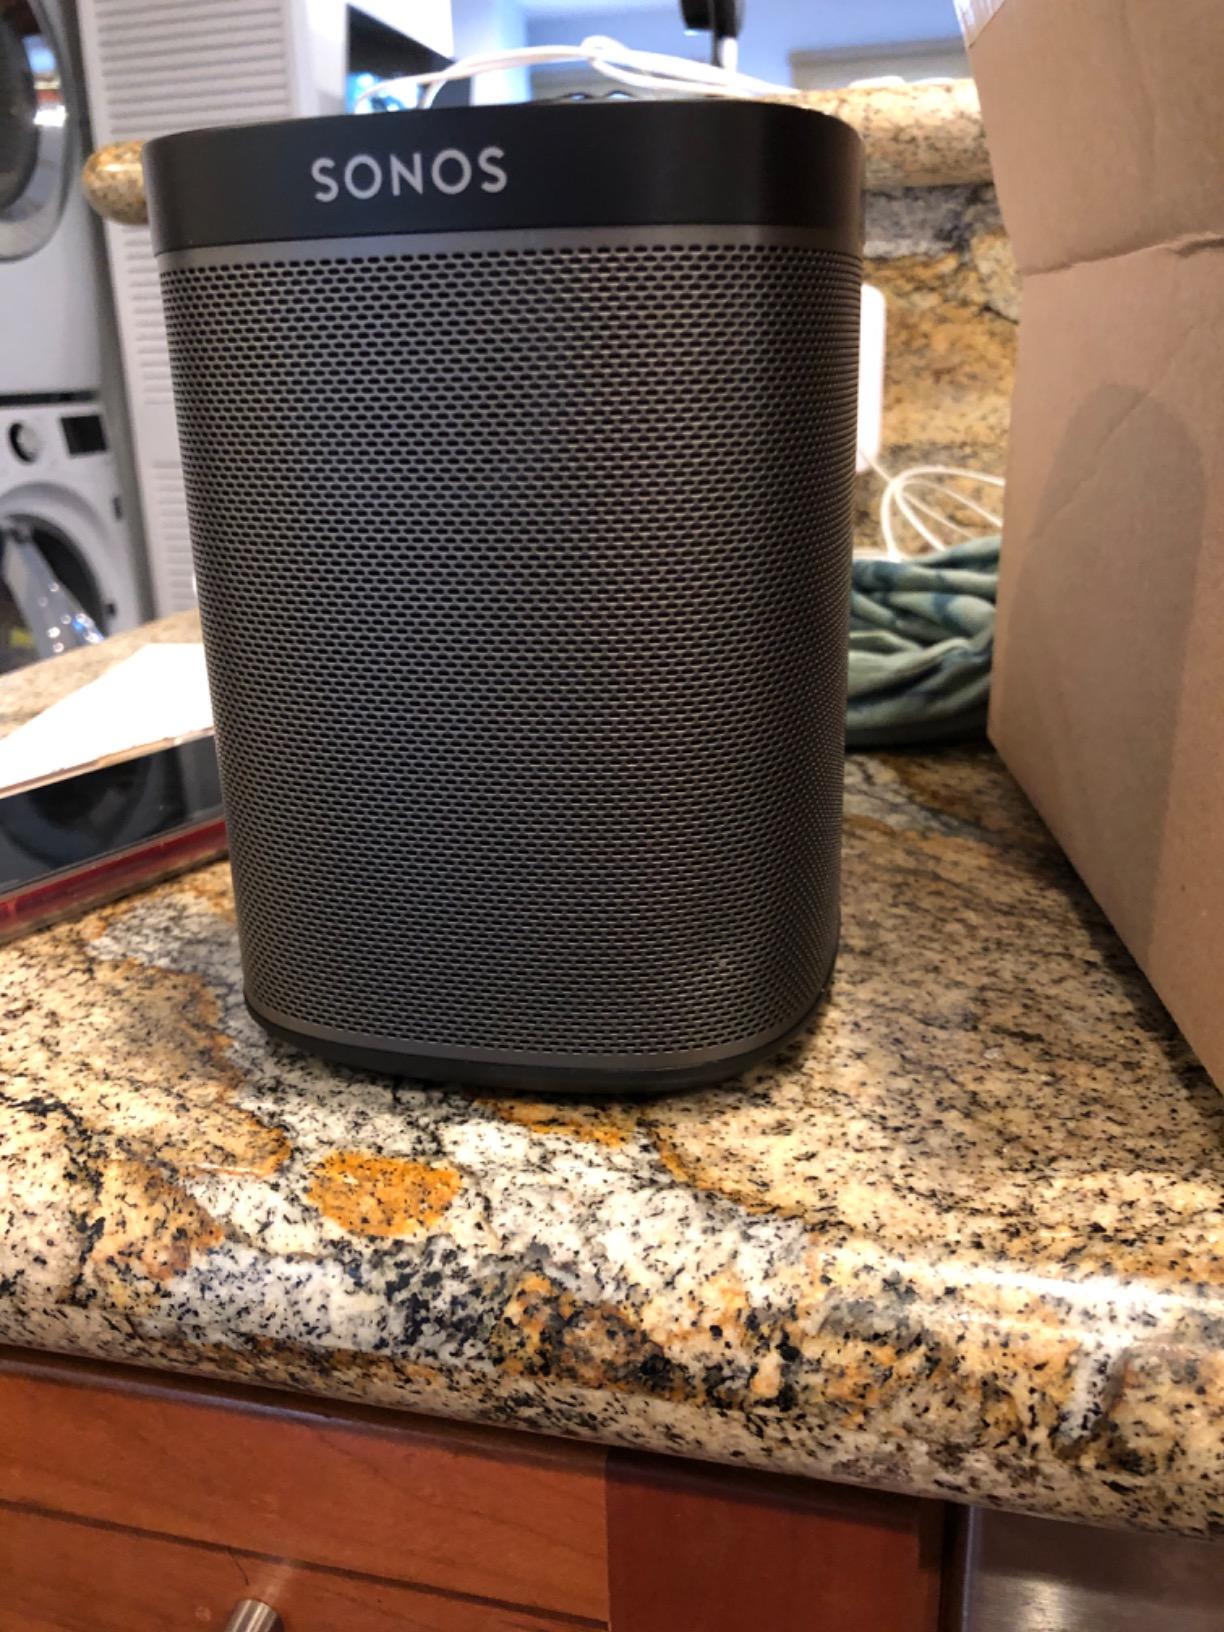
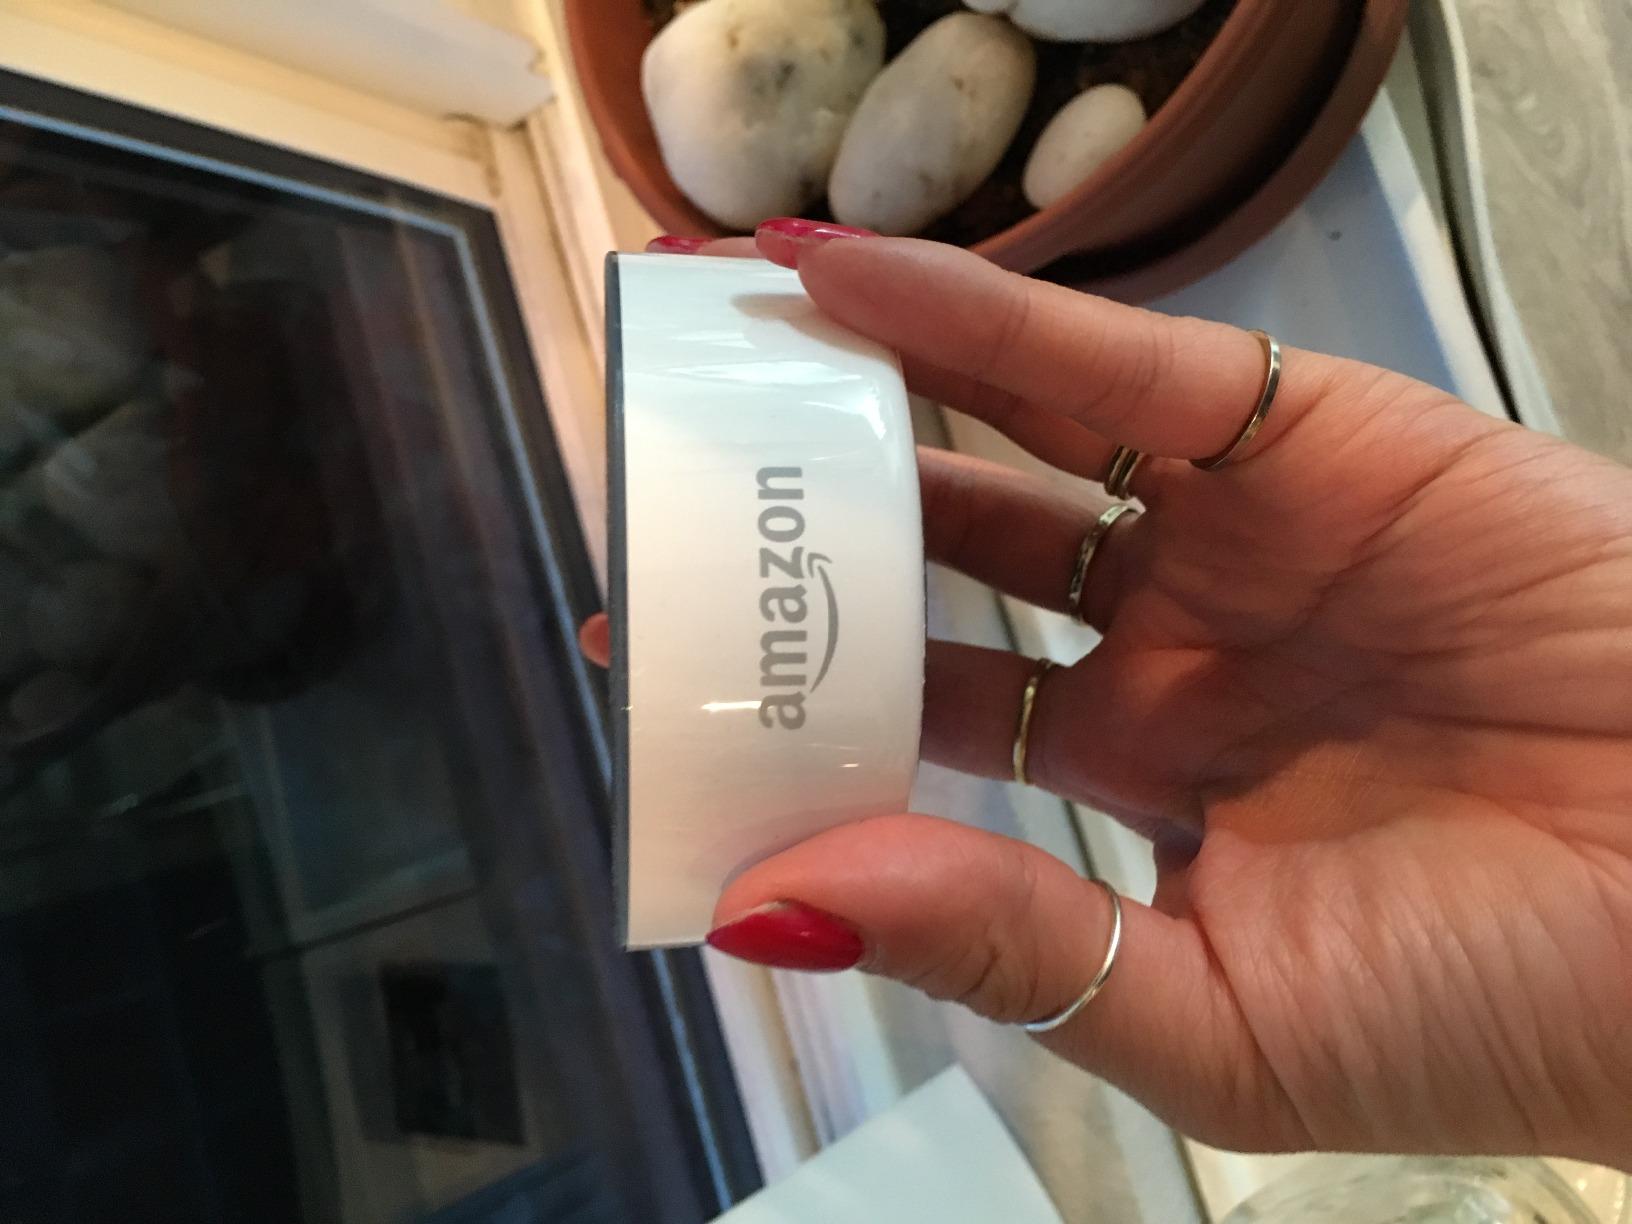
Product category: speaker
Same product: no